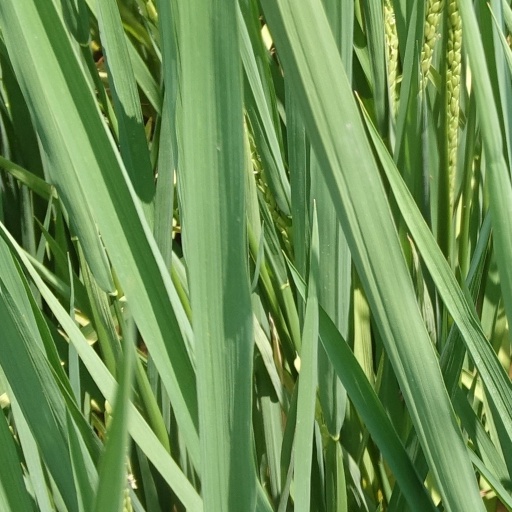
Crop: rice